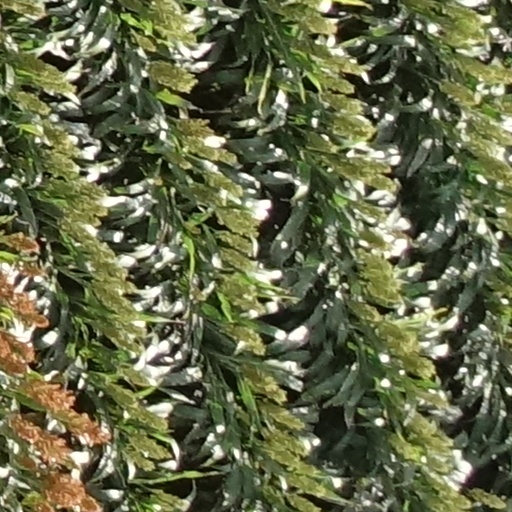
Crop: sorghum